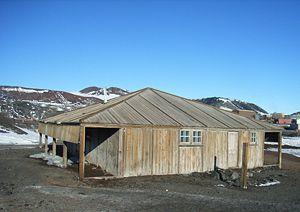
La chaîne Transantarctique, ou monts Transantarctiques, est une longue chaîne de montagnes située en Antarctique et traversant une grande partie du continent, de la terre Victoria à la mer de Weddell, en séparant sa partie orientale d'une part de sa partie occidentale et de la côte ouest de la mer de Ross d'autre part. Elle est entrecoupée par de nombreux glaciers alimentés par l'inlandsis Est-Antarctique et s'épanchant depuis le plateau Antarctique. Elle culmine à 4 528 mètres d'altitude au mont Kirkpatrick et possède vingt sommets d'au moins 4 000 mètres d'altitude. Malgré le climat polaire qui y règne, la glace n'est pas partout présente dans la chaîne, à l'instar des vallées sèches de McMurdo où les précipitations sont rares et l'évaporation intense en été, même si des cours d'eau intermittents issus de la fonte des glaciers parviennent brièvement à se former ; en hiver il fait généralement trop froid pour que la neige puisse tomber, en particulier au sud et à haute altitude, où elle s'accumule essentiellement sous l'effet du vent.
Robert Falcon Scott, né le 6 juin 1868 près de Plymouth et mort le 29 mars 1912 sur la barrière de Ross en Antarctique, est un officier de la Royal Navy et un explorateur polaire britannique, considéré comme l'une des principales figures de l'âge héroïque de l'exploration en Antarctique, pour lequel il dirige deux expéditions : l'expédition Discovery et l'expédition Terra Nova. Au cours de la seconde, Scott mène un groupe de cinq personnes au pôle Sud le 17 janvier 1912, où ils découvrent que l'expédition norvégienne de Roald Amundsen les avait précédés de quatre semaines. Sur le chemin du retour, tous vont mourir d'épuisement, de faim et de froid.
L’expédition Terra Nova, officiellement la British Antarctic Expedition 1910, est la troisième expédition britannique en Antarctique au XXᵉ siècle, et une des plus marquantes de l'âge héroïque de l'exploration en Antarctique. Menée entre 1910 et 1913 par Robert Falcon Scott aux fins de recherches scientifiques et d'explorations géographiques, et surtout d'offrir le pôle à la couronne d'Angleterre, elle se termine tragiquement.